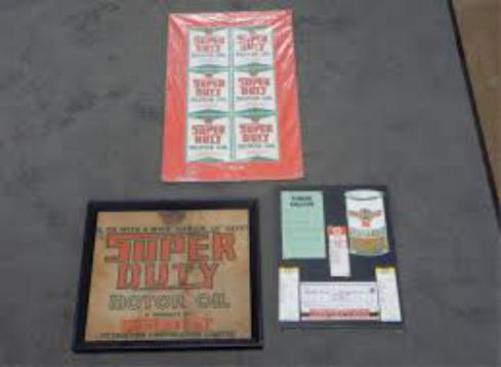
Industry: Transportation